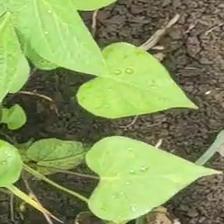
Weed species: Obscure_morning _glory(Ipomoea obscura)